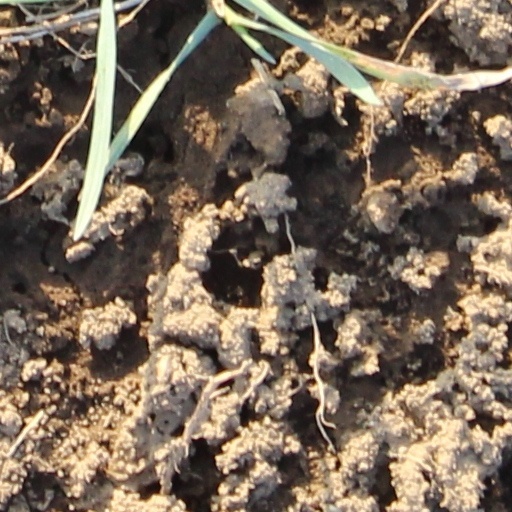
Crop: wheat